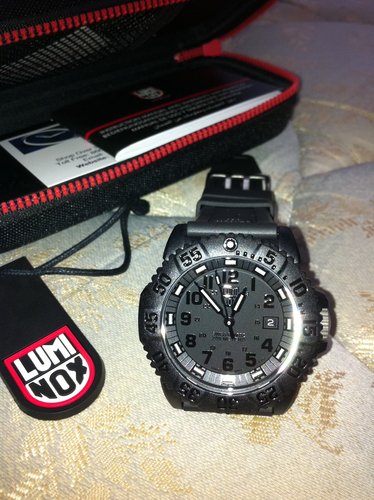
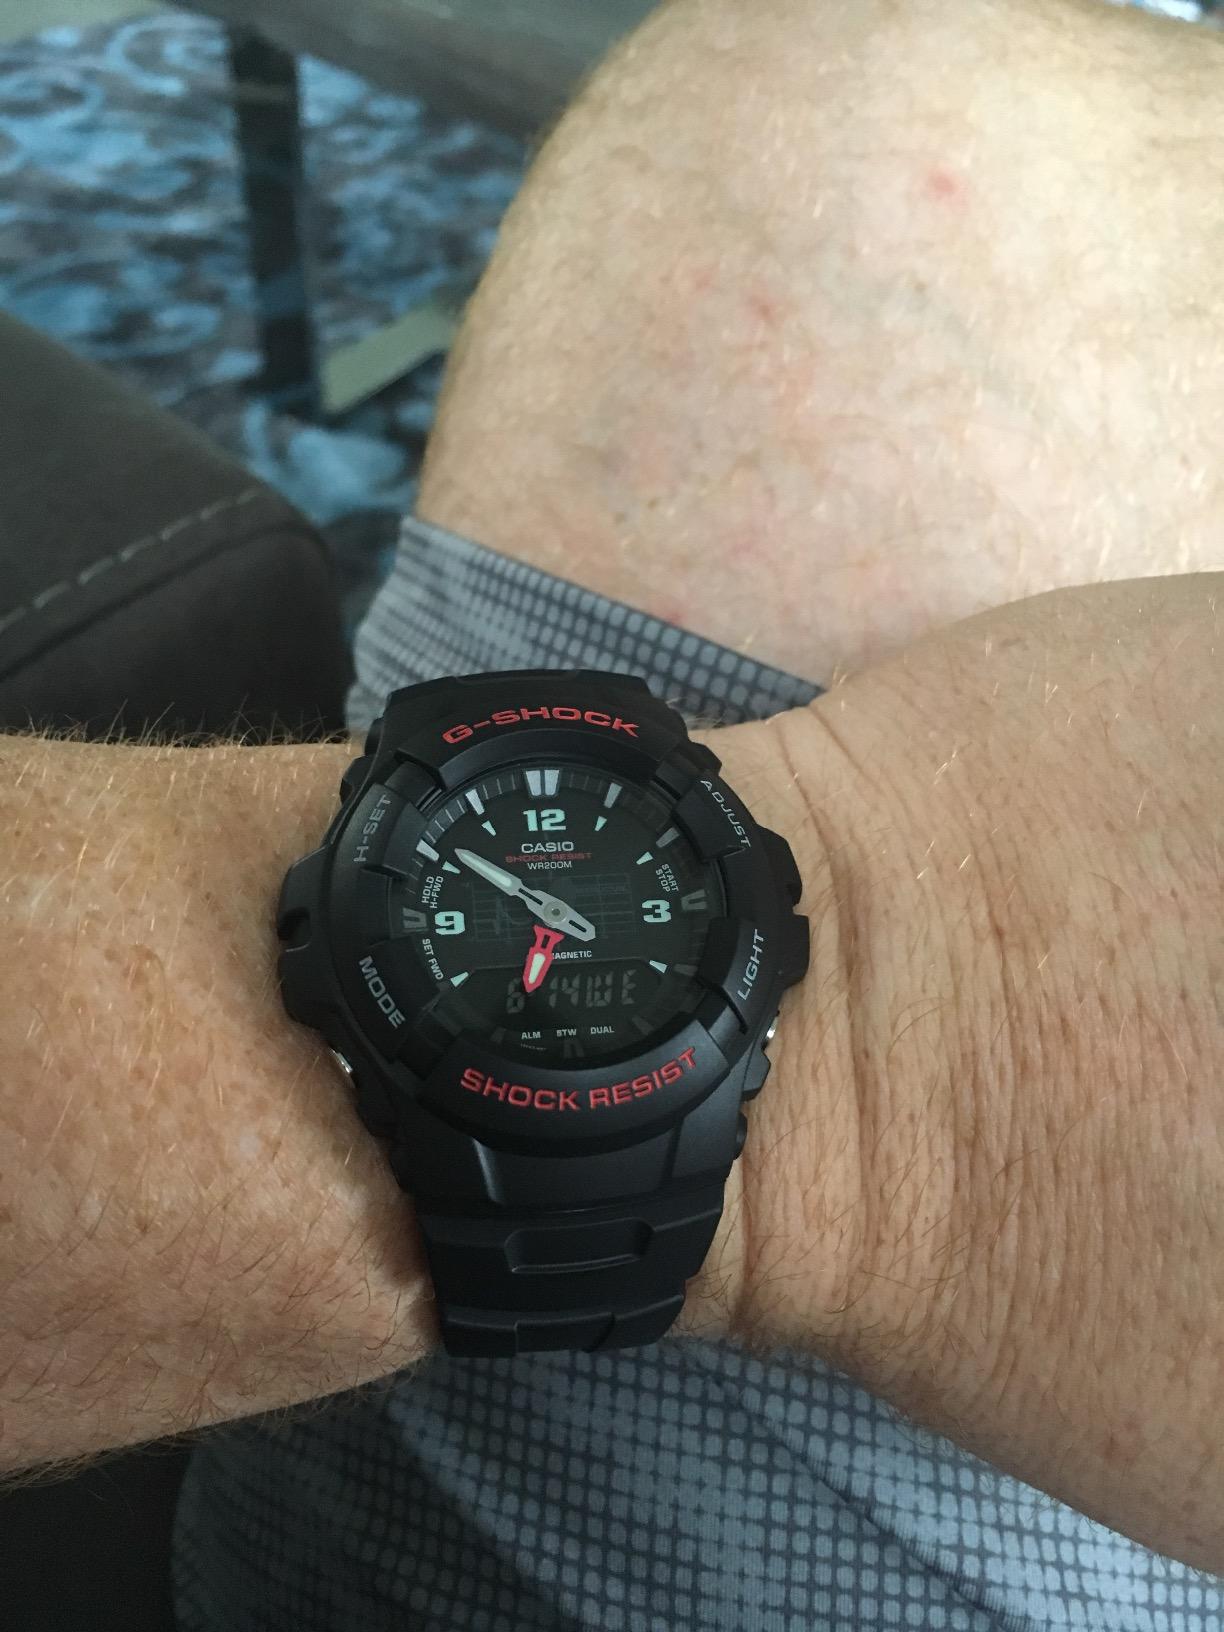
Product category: accessories_watch
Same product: no